Tiny Giants

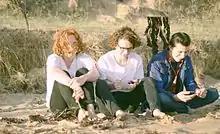
Tiny Giants after recording the music video for 'Paranoid'

Their debut album was announced with the release of the single Cage. The song was premiered on Triple J Unearthed and was on rotation on Triple J. This single was soon followed with the single 'Paranoid' accompanied by a music video by Willem Kingma. This music video was released under the name "The Tiny Giants" however the album was released under the name "Tiny Giants". Before this decision the band contemplated yet another name change and were heavily considering changing their name to "The Dare Ohhs" but eventually decided to stick with "The Tiny Giants" but to drop "The" from the beginning and just be "Tiny Giants". This album was well received and sold out completely shortly after their second album was released. This was the first album completely home recorded in Jasper Jolleys living room.